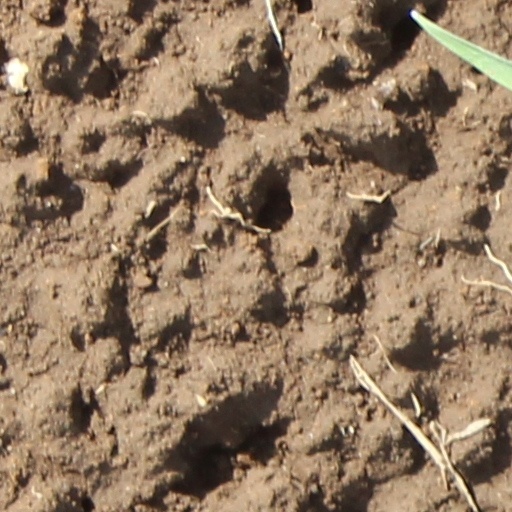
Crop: wheat